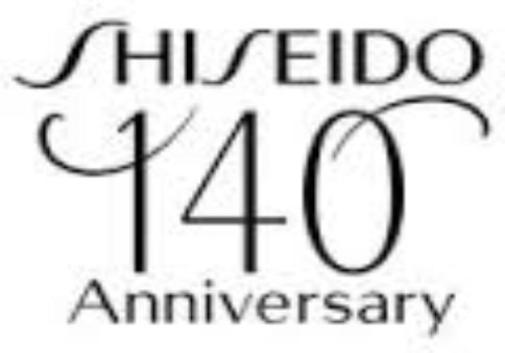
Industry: Necessities